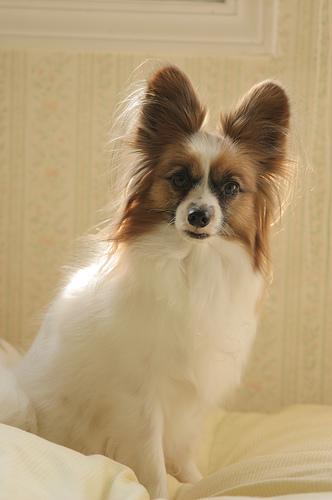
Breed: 806-n000129-papillon